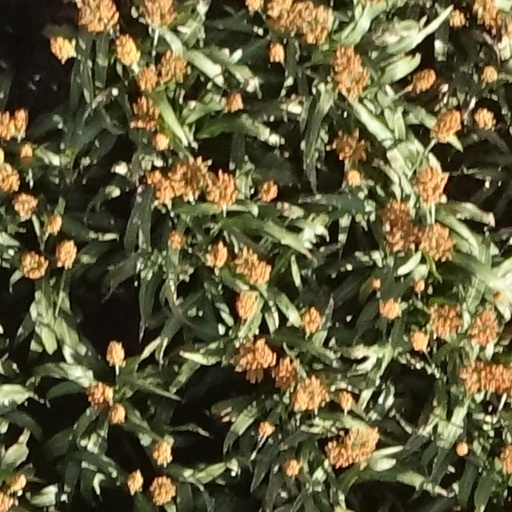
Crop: sorghum